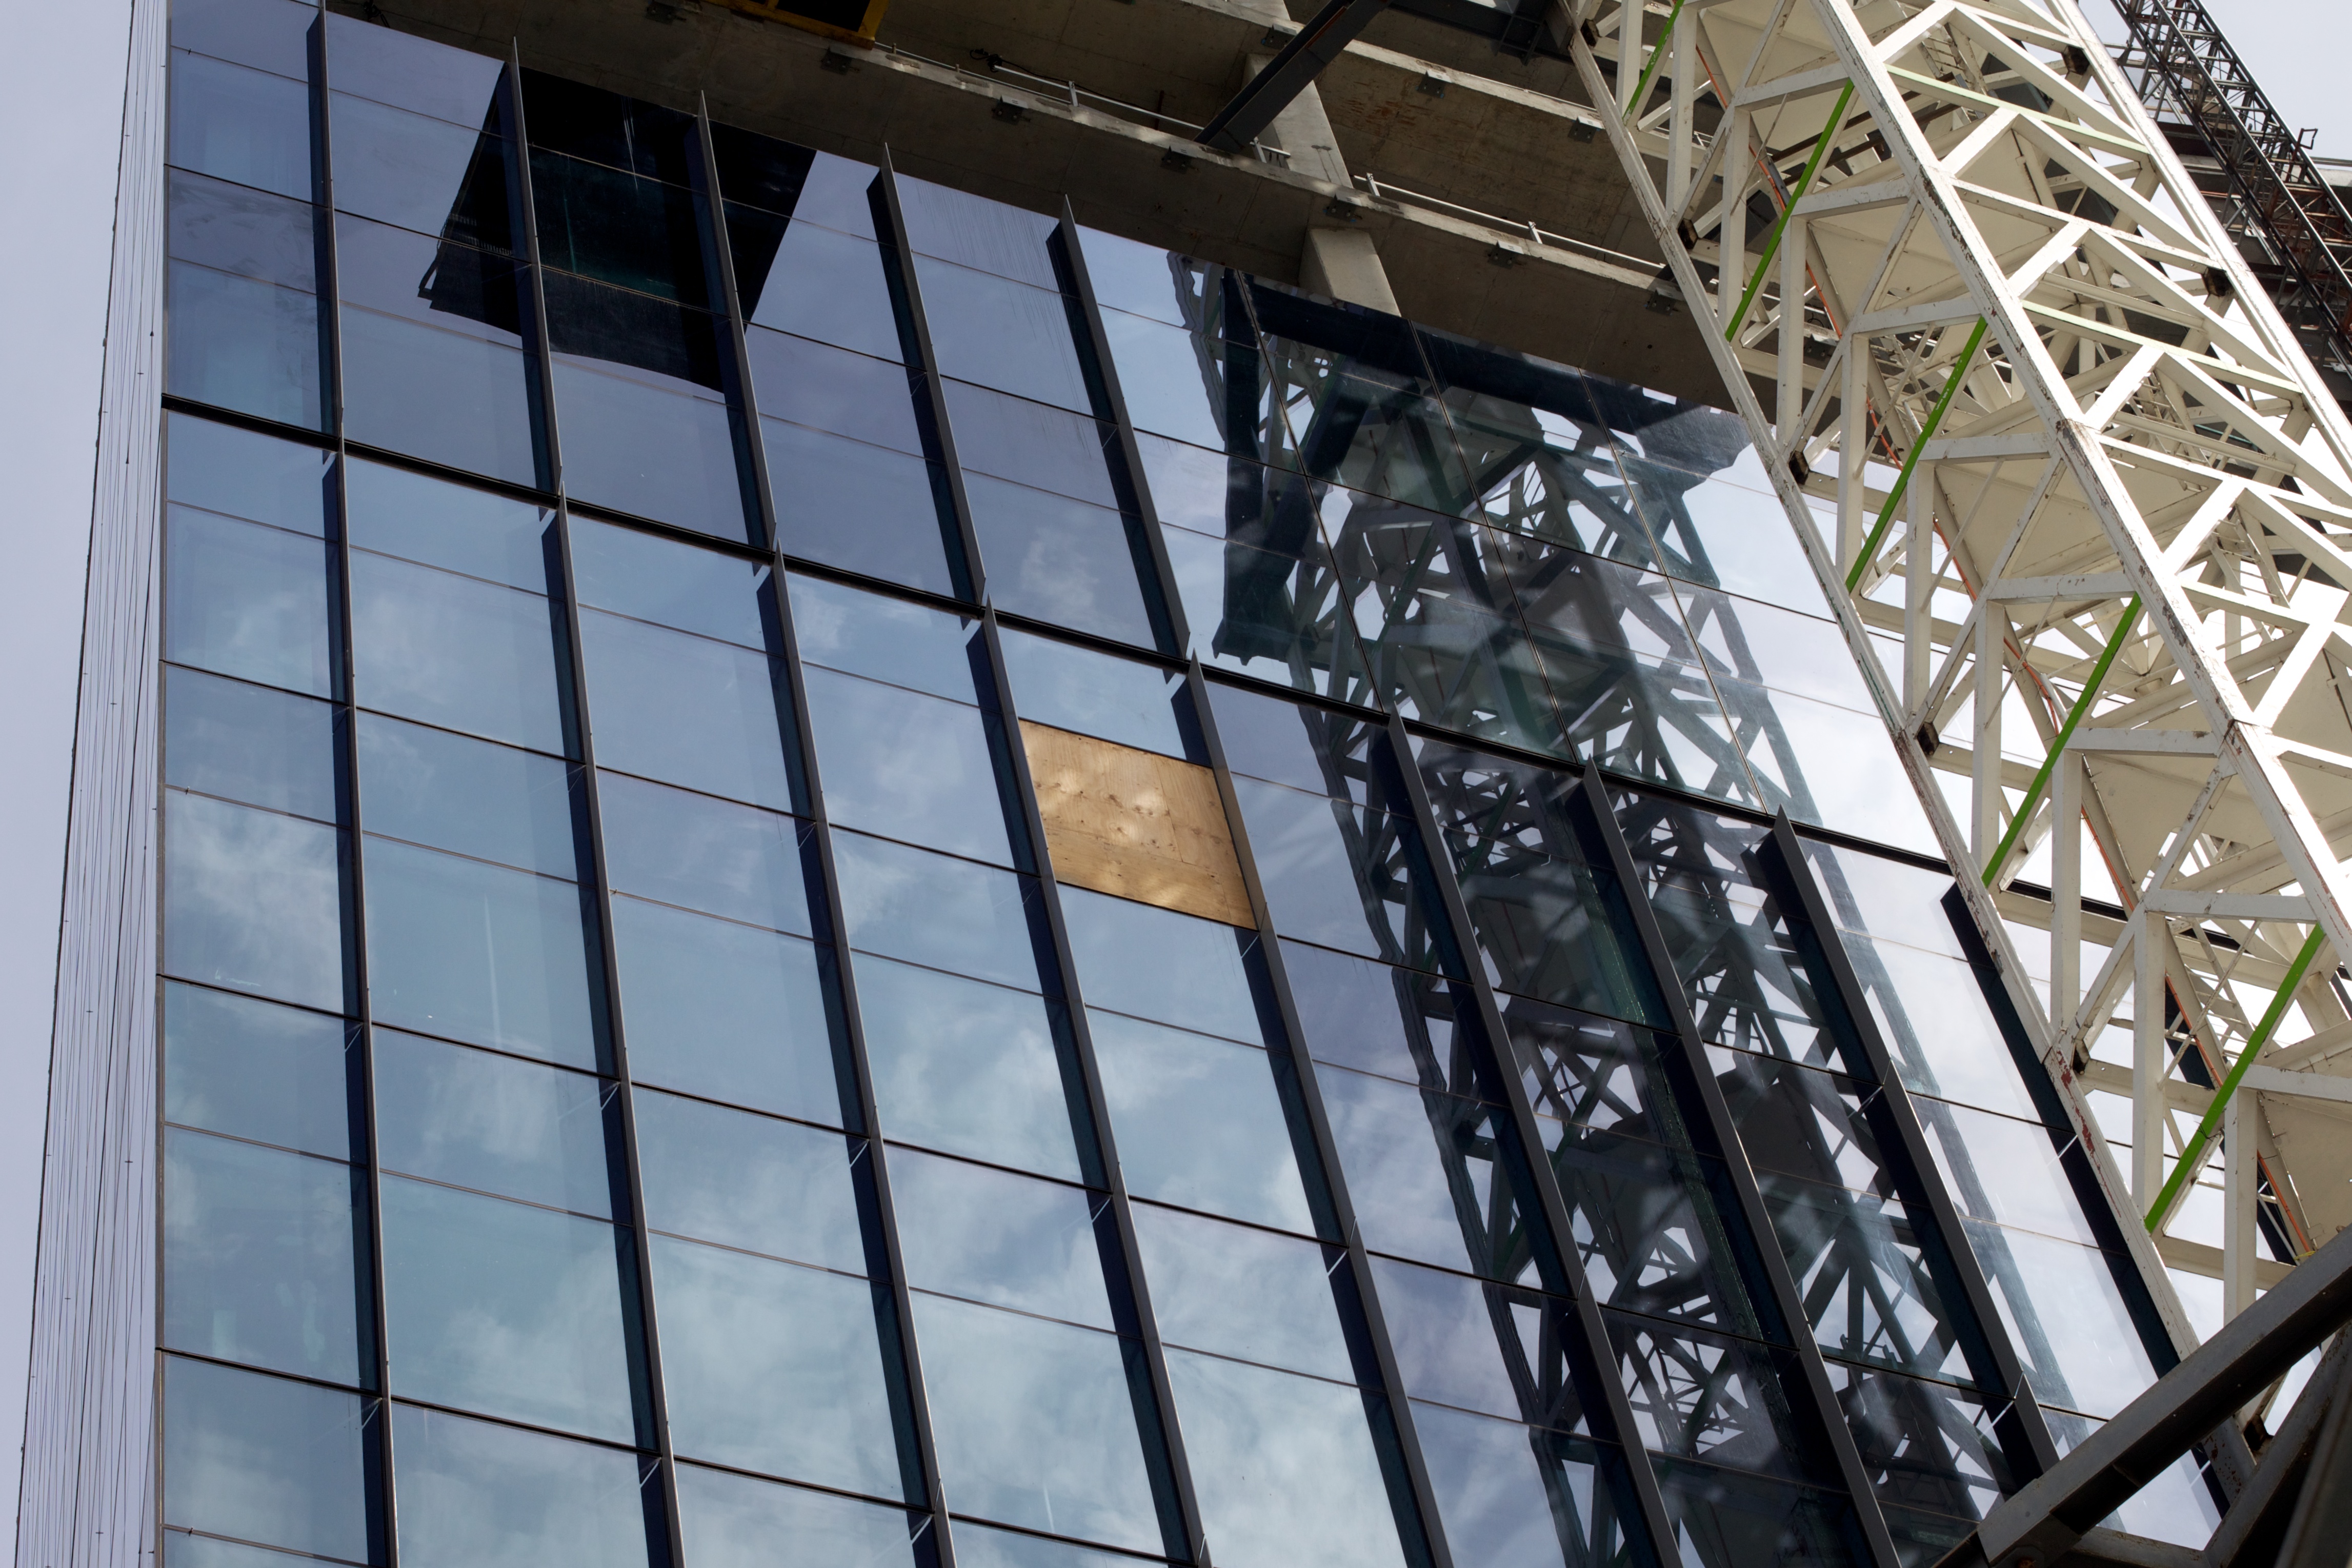
architecture, window, skyscraper, facade, auodyssey, daylighting, urban area